Las Vegas Strip

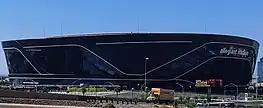
Allegiant Stadium

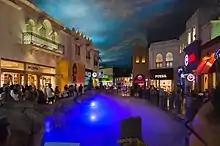
The Rainstorm Show at the Miracle Mile Shops at Planet Hollywood

Numerous entertainment venues populate the Strip. Most of the resorts have a showroom, nightclub and/or live music venue on the property and a few have large multipurpose arenas. Major venues include: